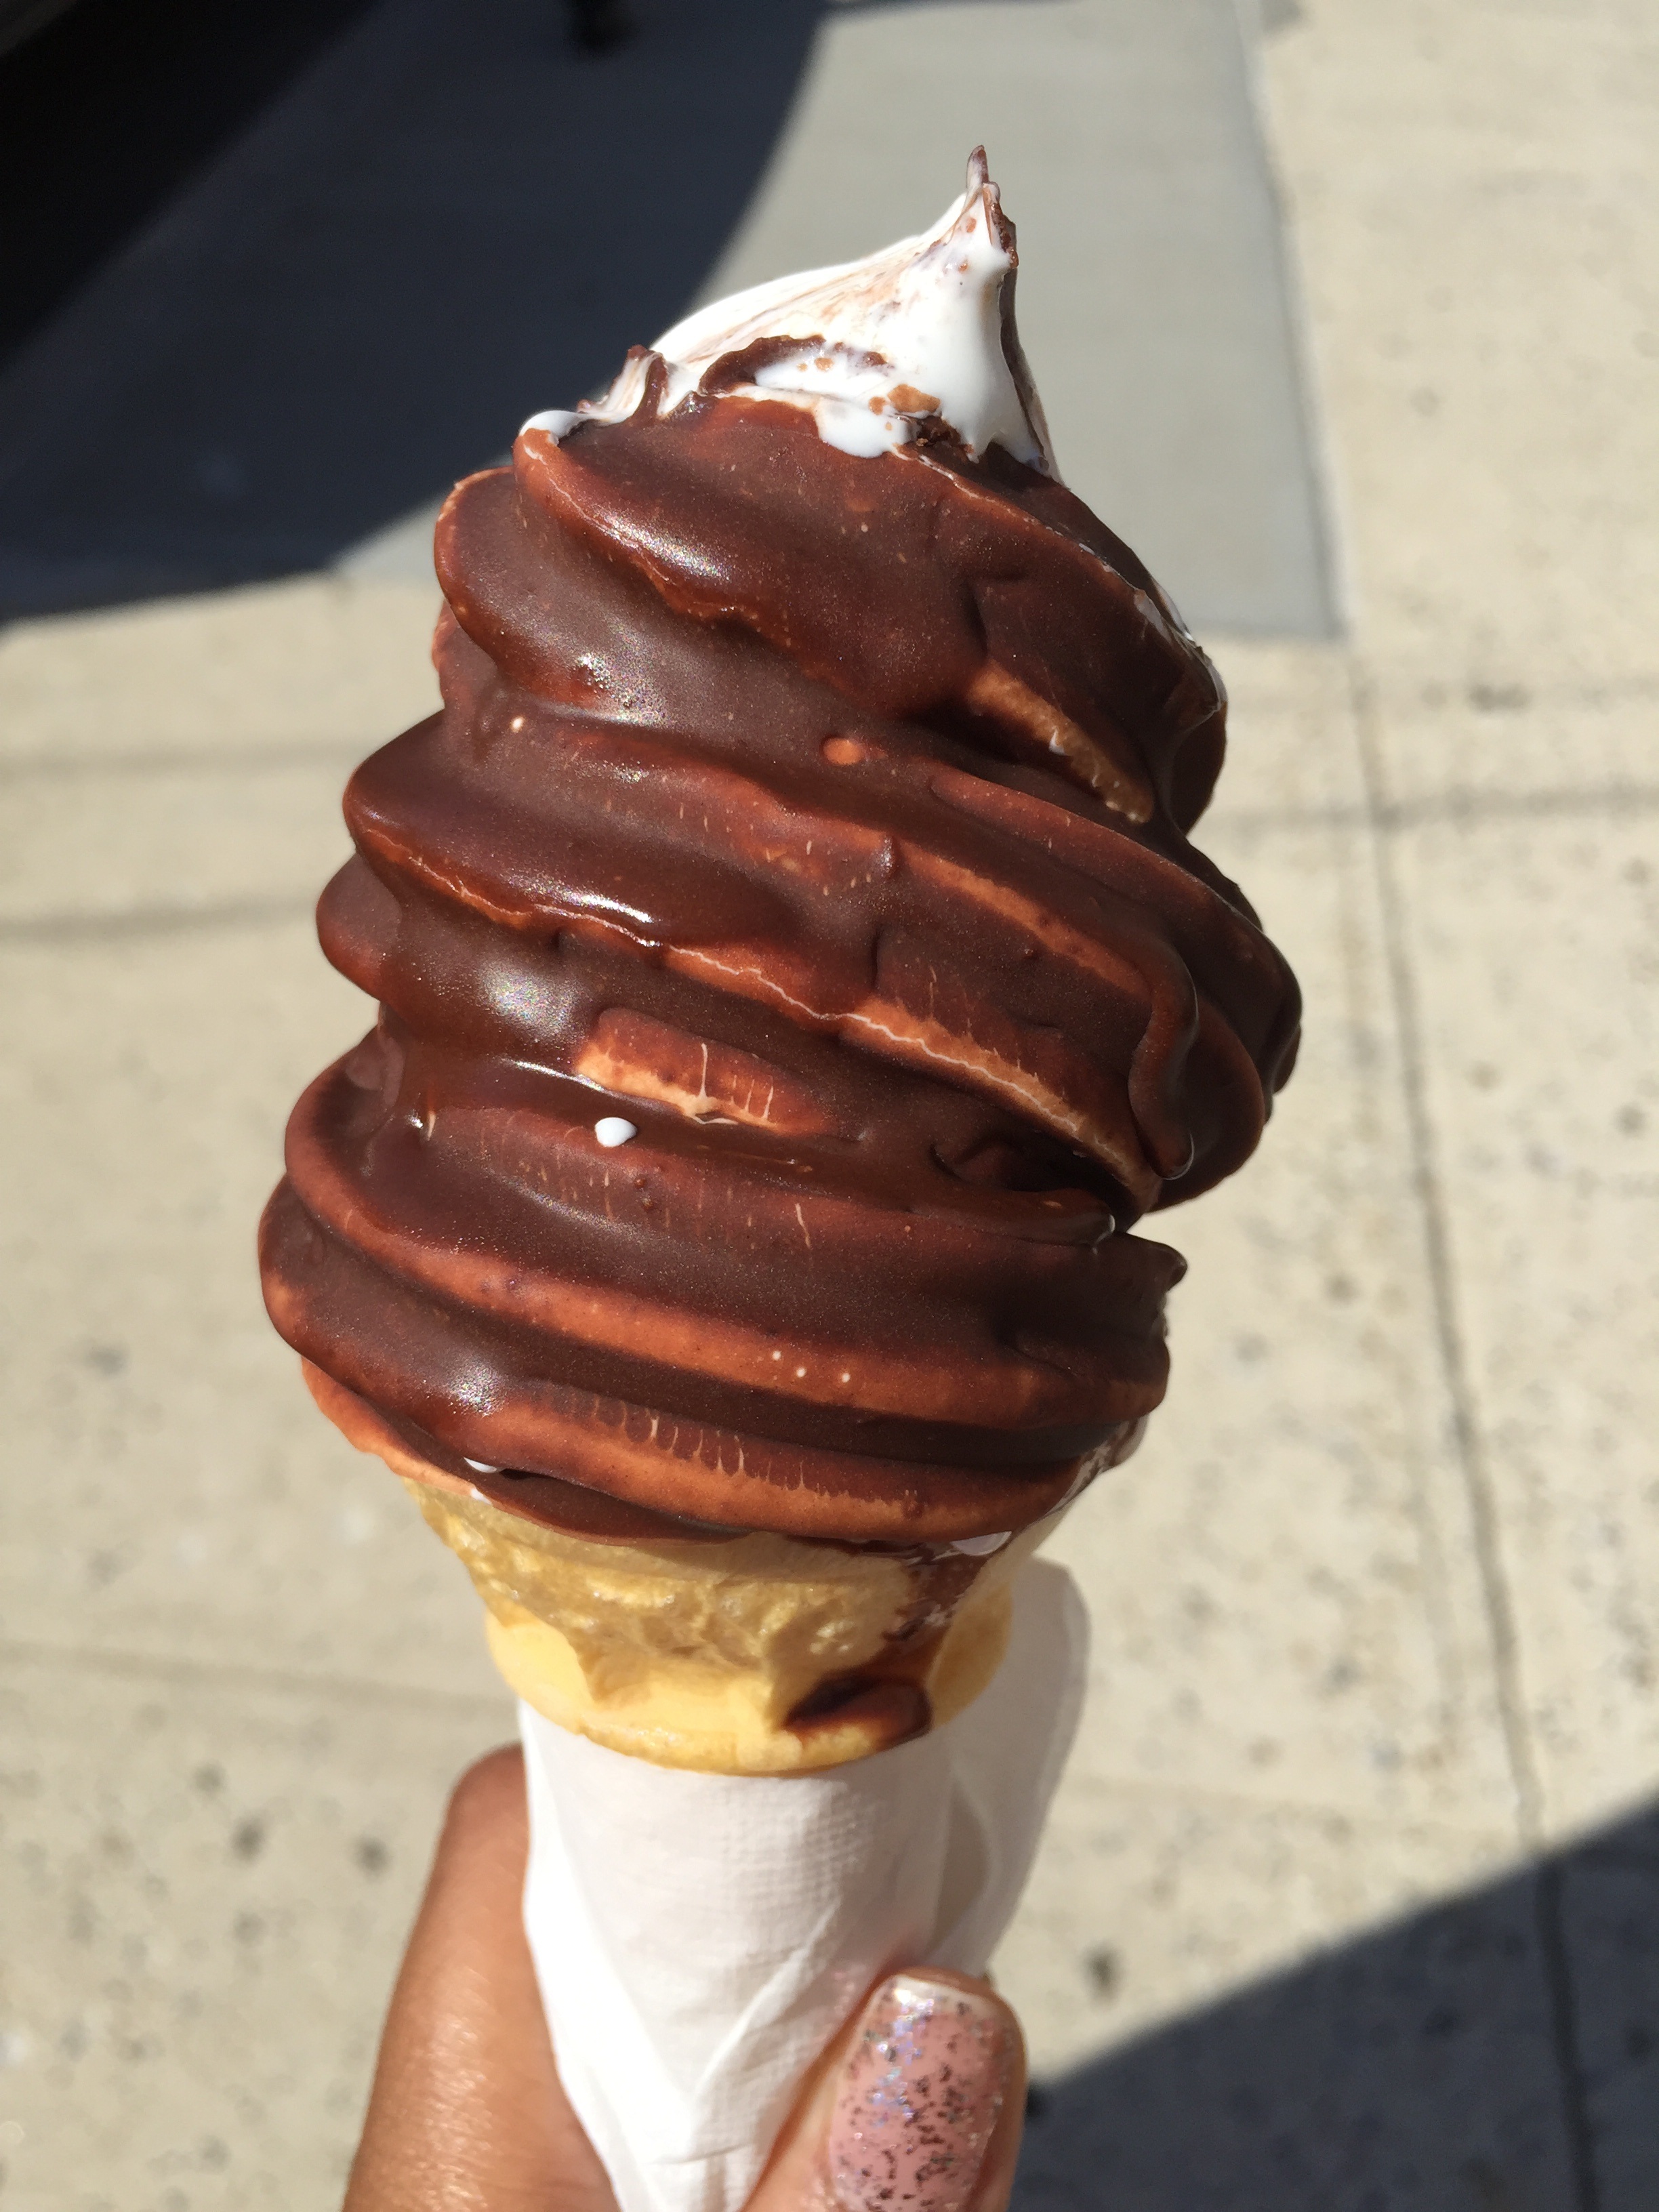
dish, food, produce, cone, frozen, chocolate, ice cream, dessert, cuisine, sugar, icing, tasty, vanilla, sweetness, treat, refreshing, flavor, chocolate ice cream, buttercream